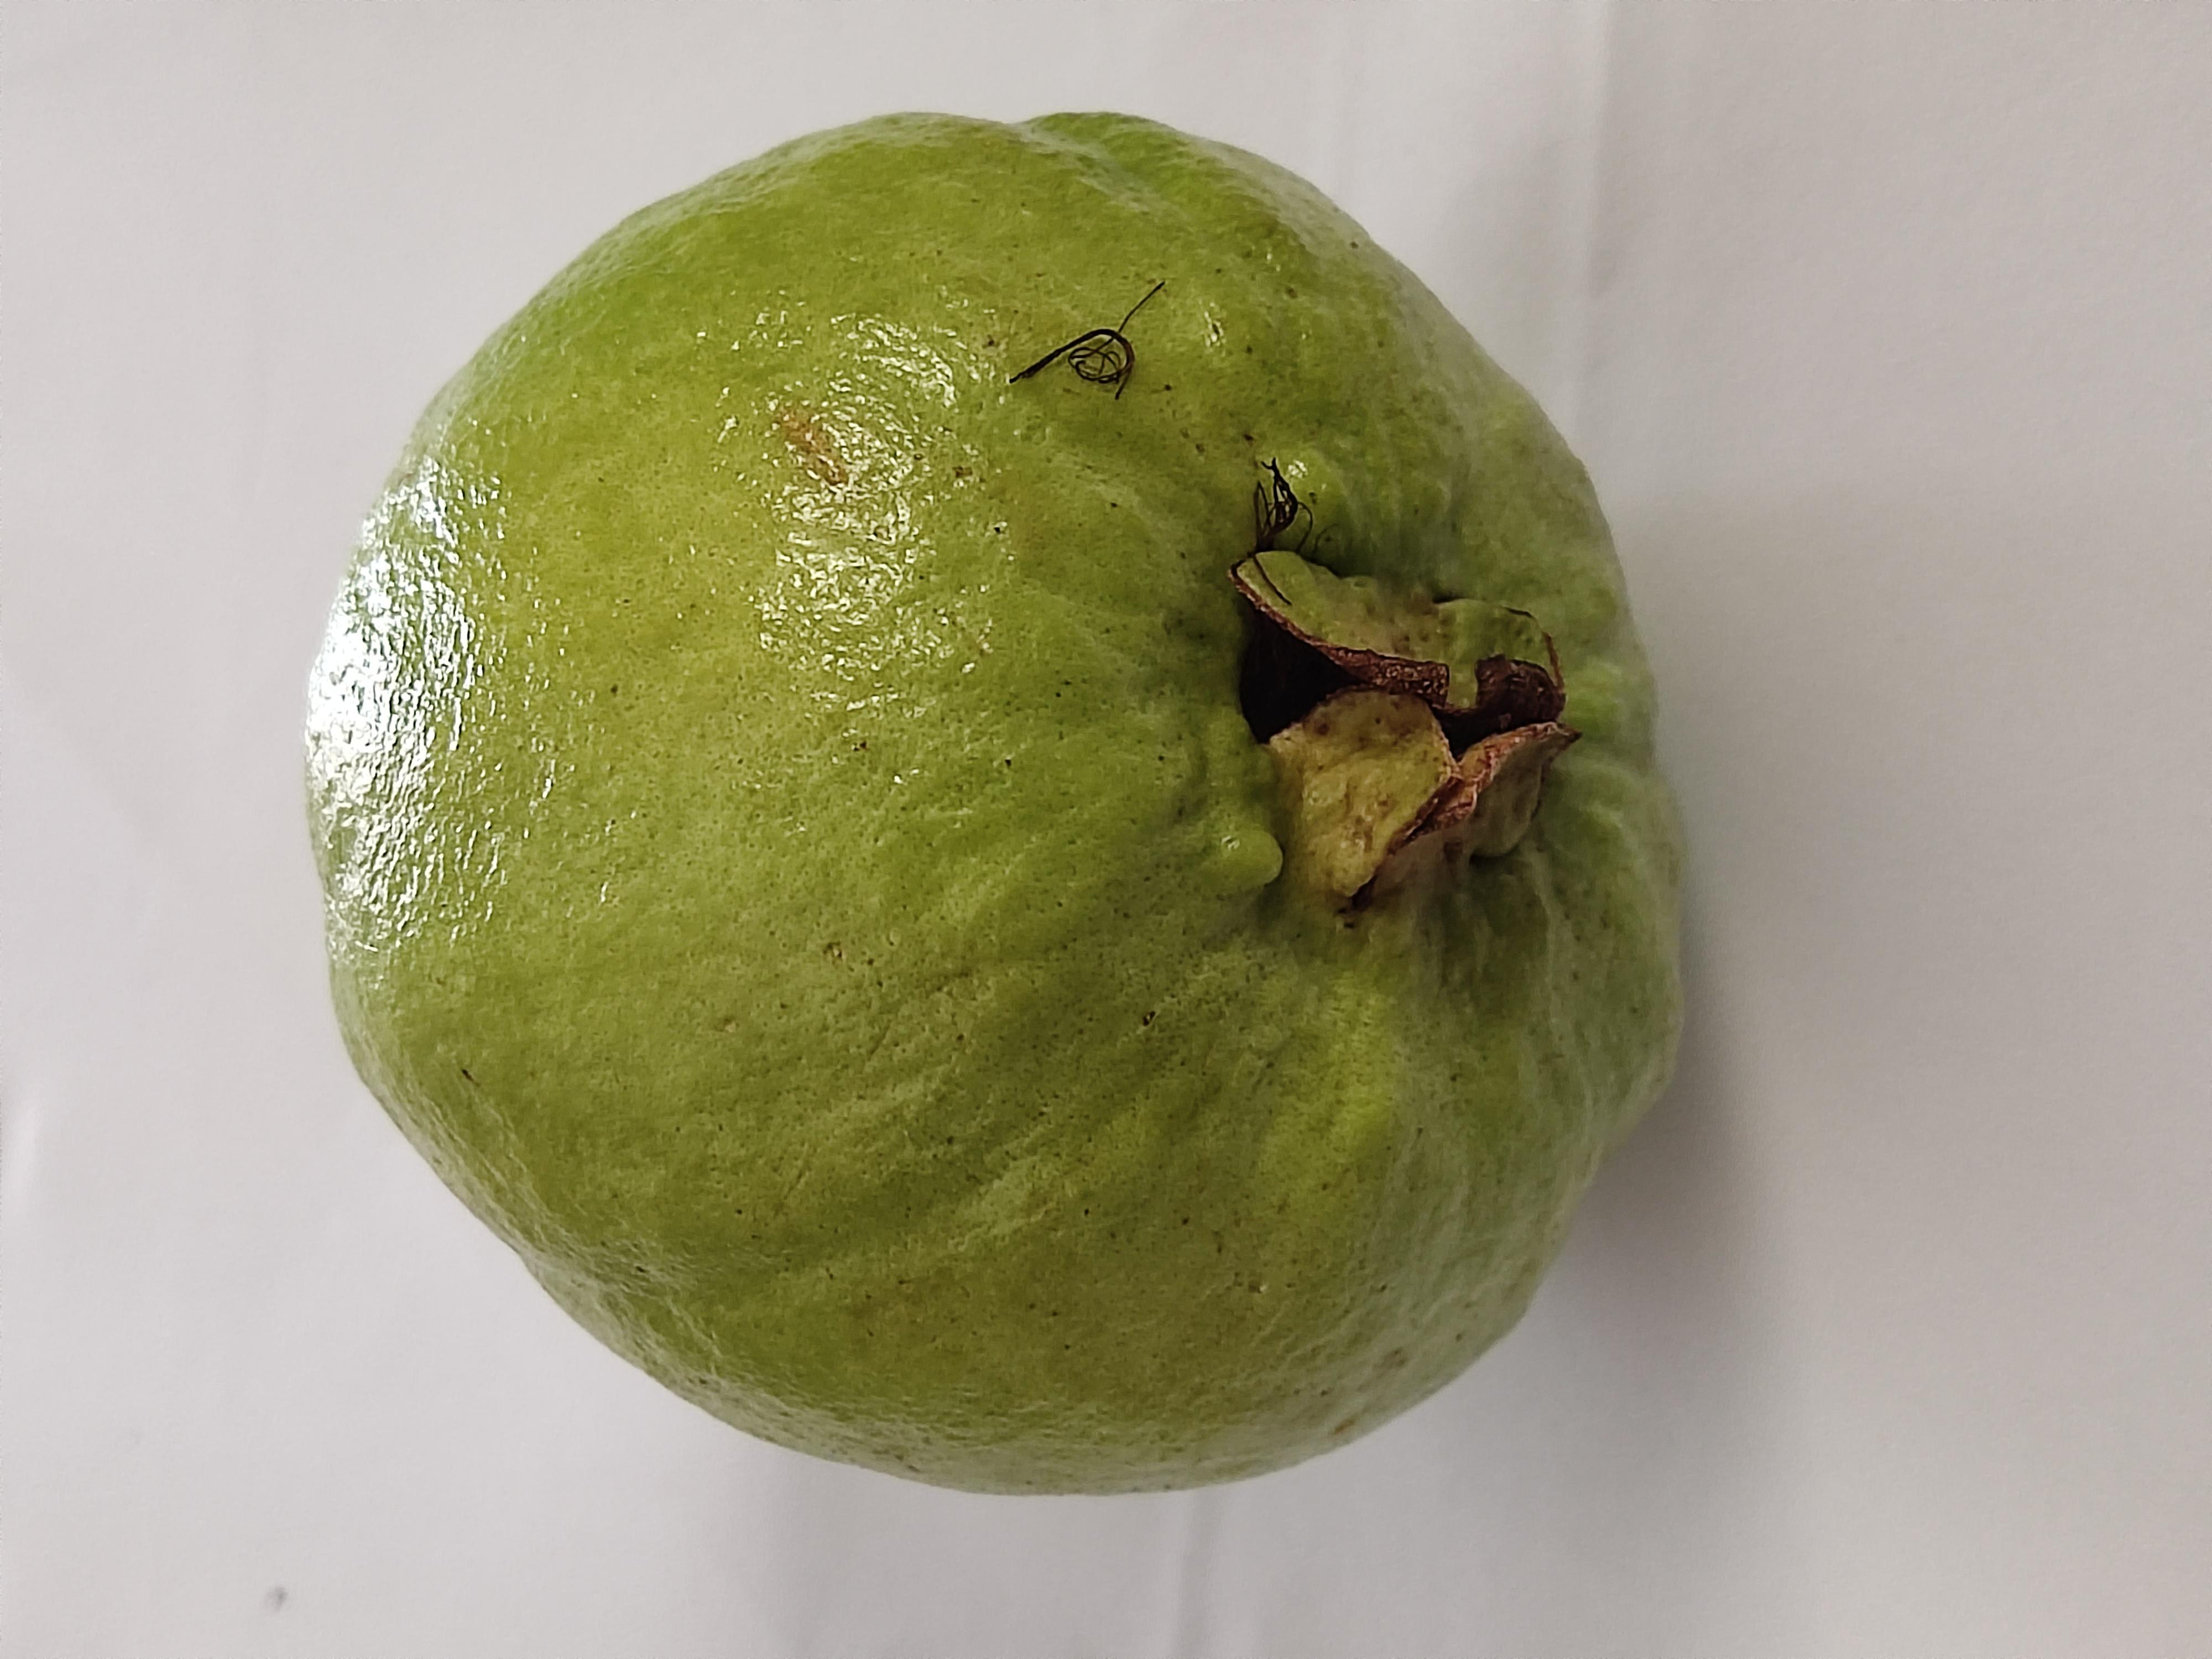
Crop type: Guava